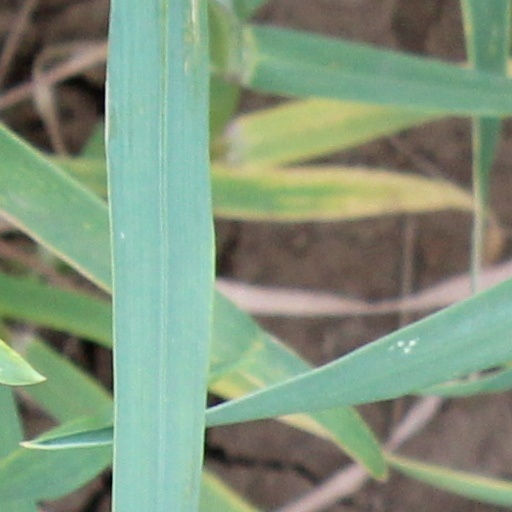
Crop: wheat